Dildarnagar Kamsar

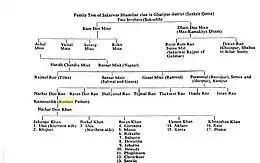
Ancestry of Kam Dev's descendants and Kamsar Pathans, from Sankrit Bhumihar Gotra, as different gotras have different ancestry of Kam Dev.

In Kam Dev's or Rao Dalpat's family, one of his fourth-generation grandsons, named Raja Narhar Dev Rao, was influenced by Islam and became a Muslim in 1542 keeping his name Raja Narhar Khan. He was the eldest and most responsible member of his family and was entrusted with the management of the jagir and Sarkar of the region, which elevated him to the status of a nobleman. His father, Puranmal Rao Sakarwar, had seven sons, of whom Narhar was the eldest. However, after Narhar's mother's death, Puranmal married two other women after coming to Ghazipur and had six more sons. As a result, Narhar was neglected from his childhood, and due to disputes, he did not get along with his stepmothers.